Blickling

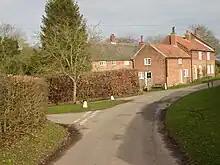
Silvergate

Aylsham Old Hall dates back to 1689 with parts of the building Grade 1 and Grade II listed. The dwelling is constructed of red brick with red hipped pantile roofing and located close to the B1354 road on the fringes of Aylsham.